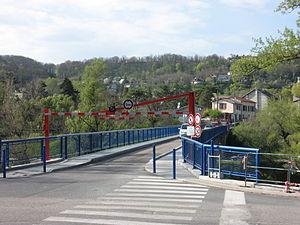
Miribel est une commune française, située dans le département de l'Ain en région Auvergne-Rhône-Alpes, à environ 14 km de Lyon. Elle fait partie de l'unité urbaine de la capitale régionale. Elle appartient également à la région naturelle de la Côtière même si son territoire s'étendant bien au-delà du coteau, le hameau des Échets se trouve plutôt à l'orée du plateau de la Dombes, au contraire de celui du Mas Rillier qui se trouve sur le coteau lui-même.
Le pont de Miribel ou encore pont de l'Île, est un pont routier permettant la jonction entre le centre-ville de Miribel au nord du canal de Miribel et du Parc de Miribel-Jonage. Il est situé à Miribel, dans l'Ain, en France.